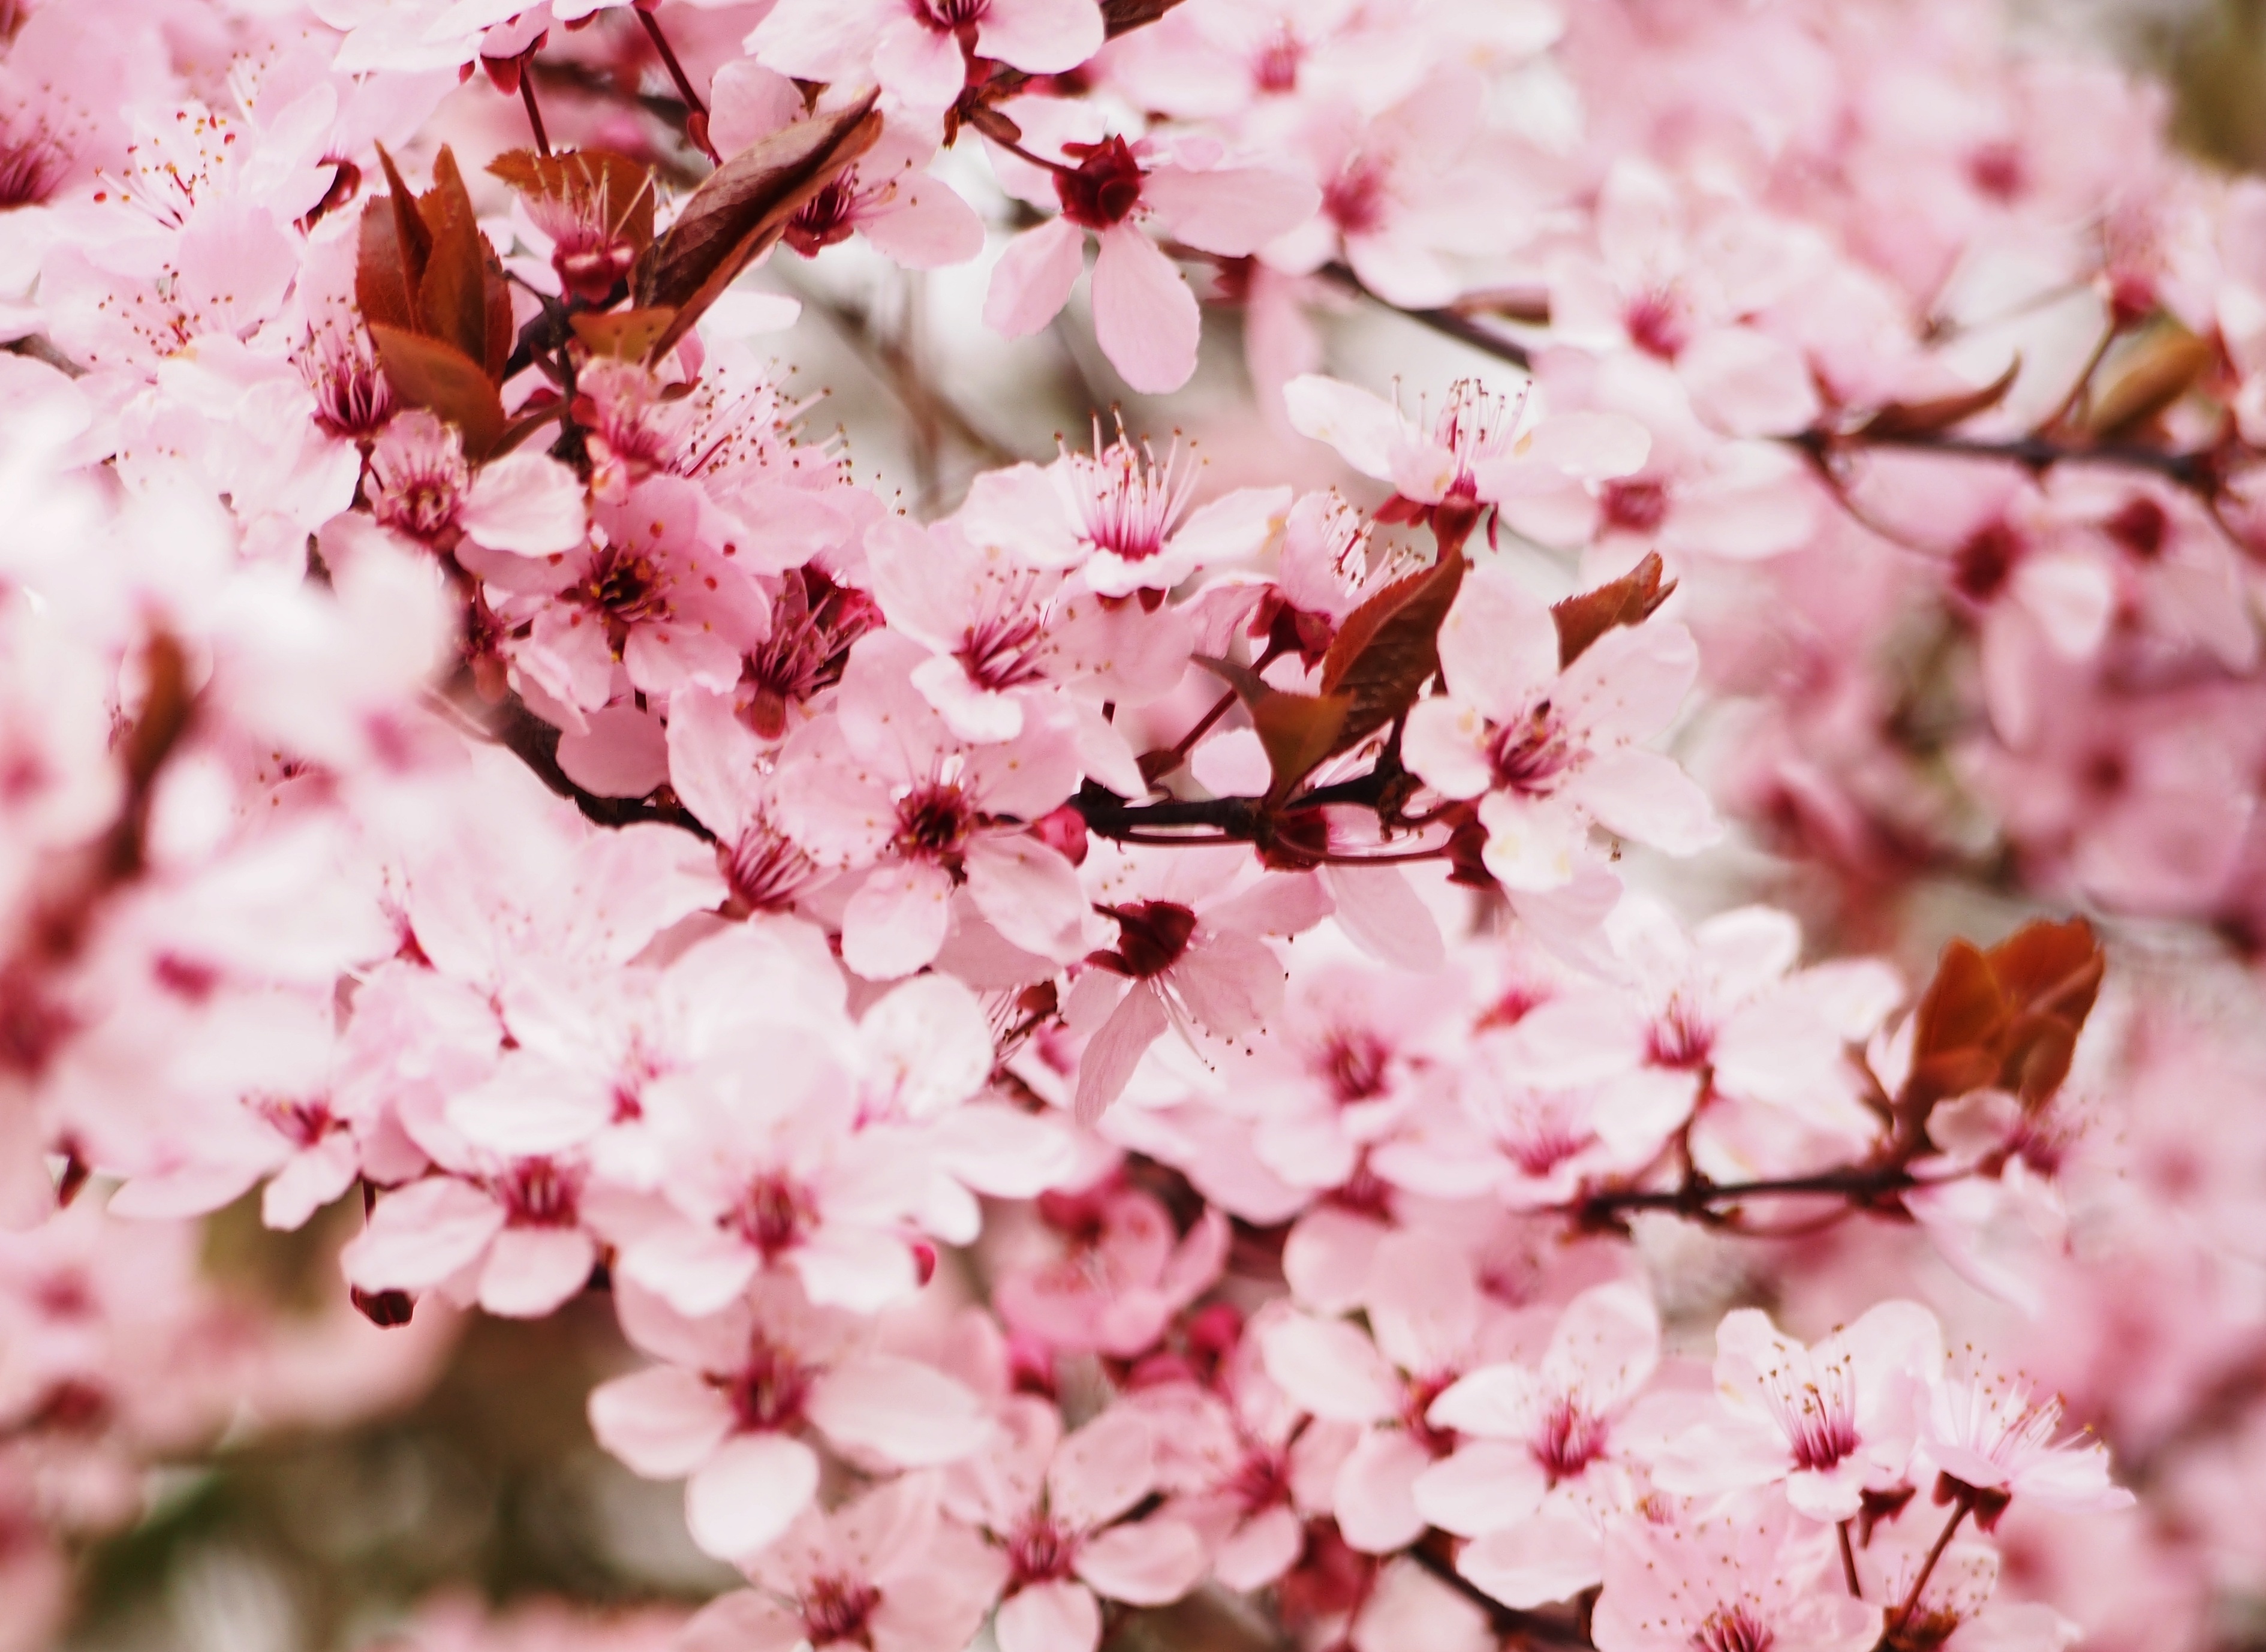
tree, nature, branch, blossom, plant, flower, petal, bloom, spring, produce, macro, pink, cherry blossom, fruit tree, cherry, macro photography, flowering plant, japanese cherry, land plant